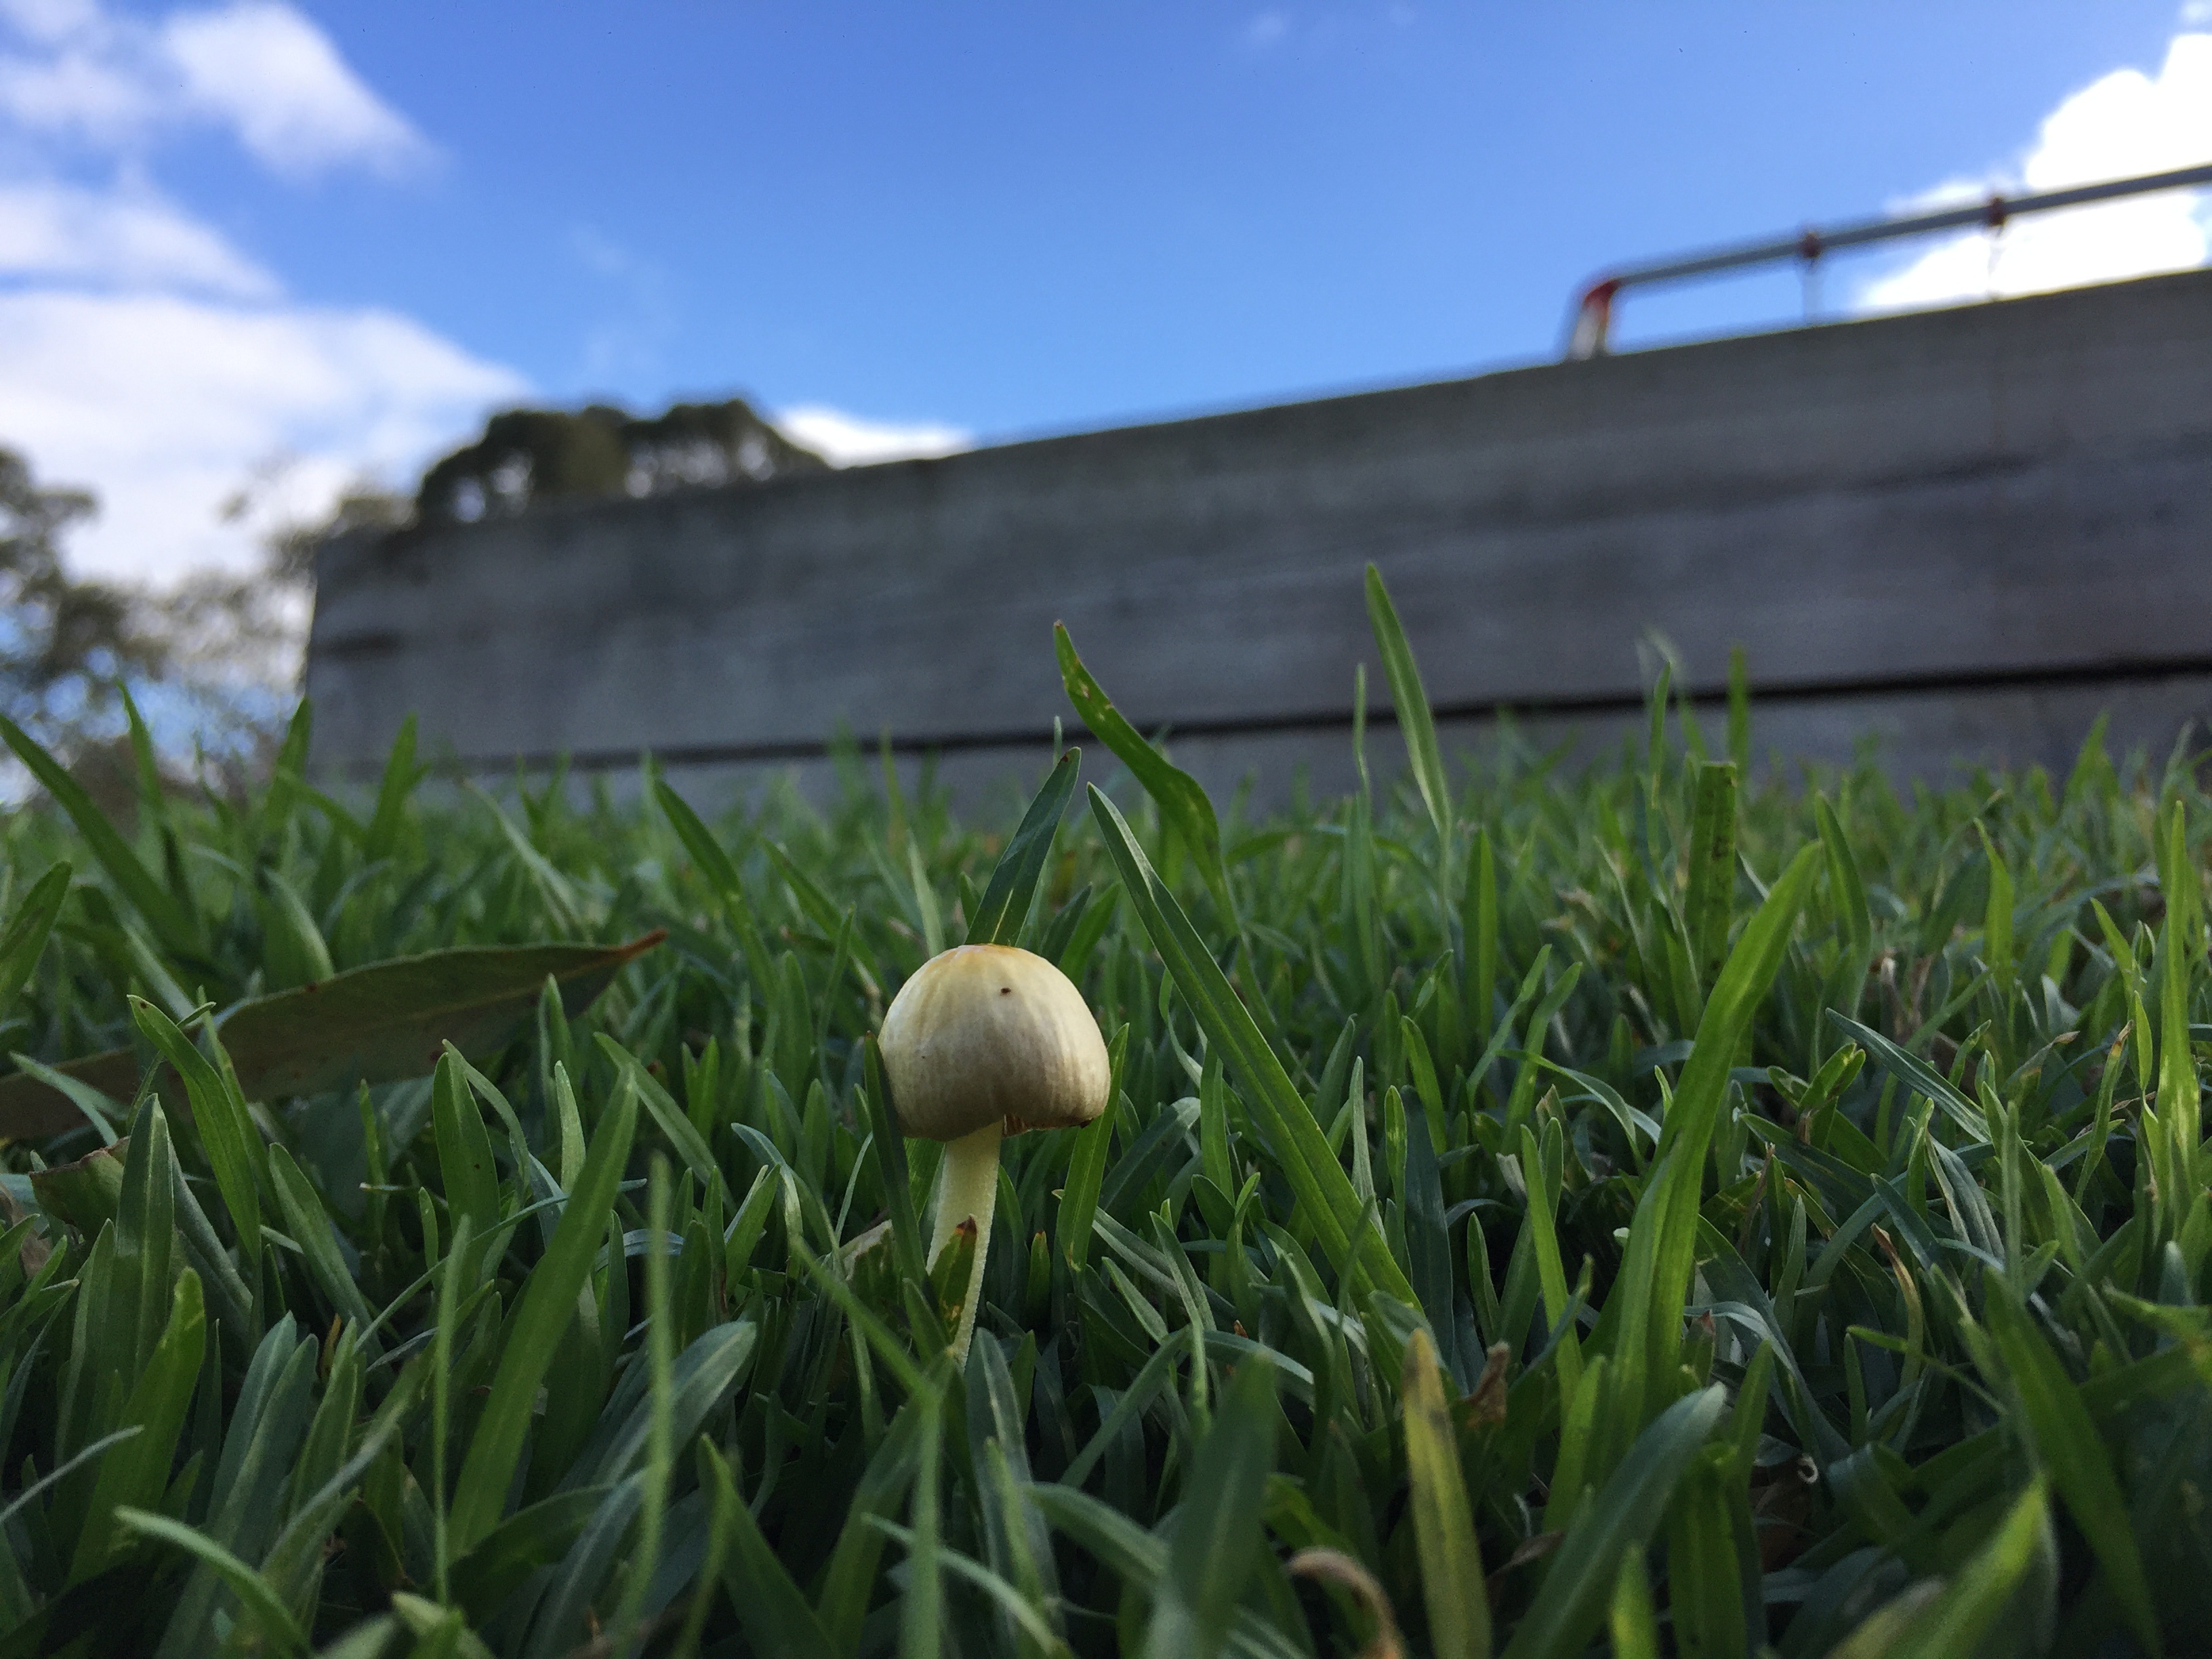
tree, grass, plant, field, farm, lawn, meadow, flower, green, soil, agriculture, rural area, flowering plant, grass family, arecales